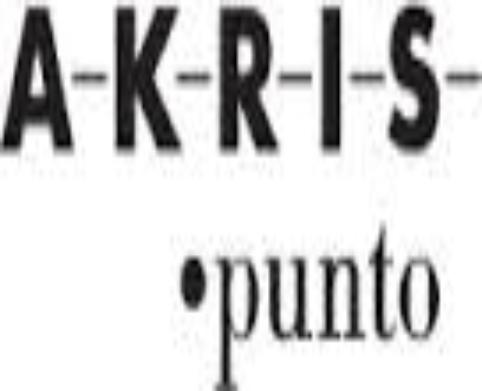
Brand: Akris
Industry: Clothes